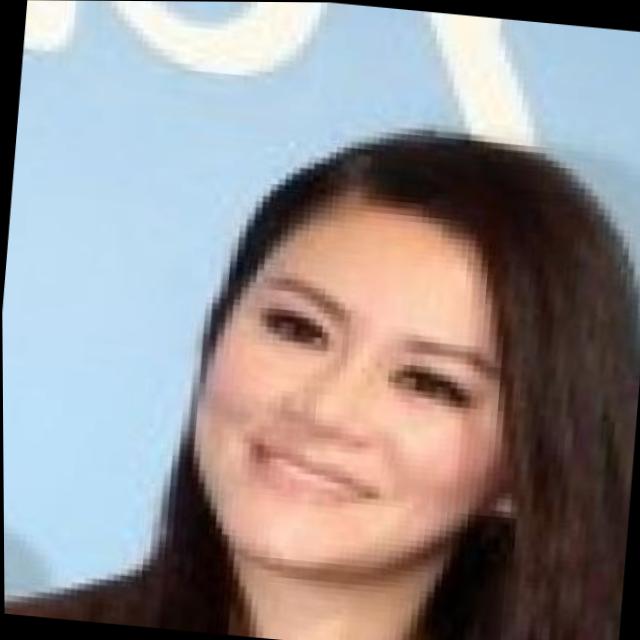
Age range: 21-44